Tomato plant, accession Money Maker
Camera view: bottom (45 deg); turntable rotation: 120 degrees
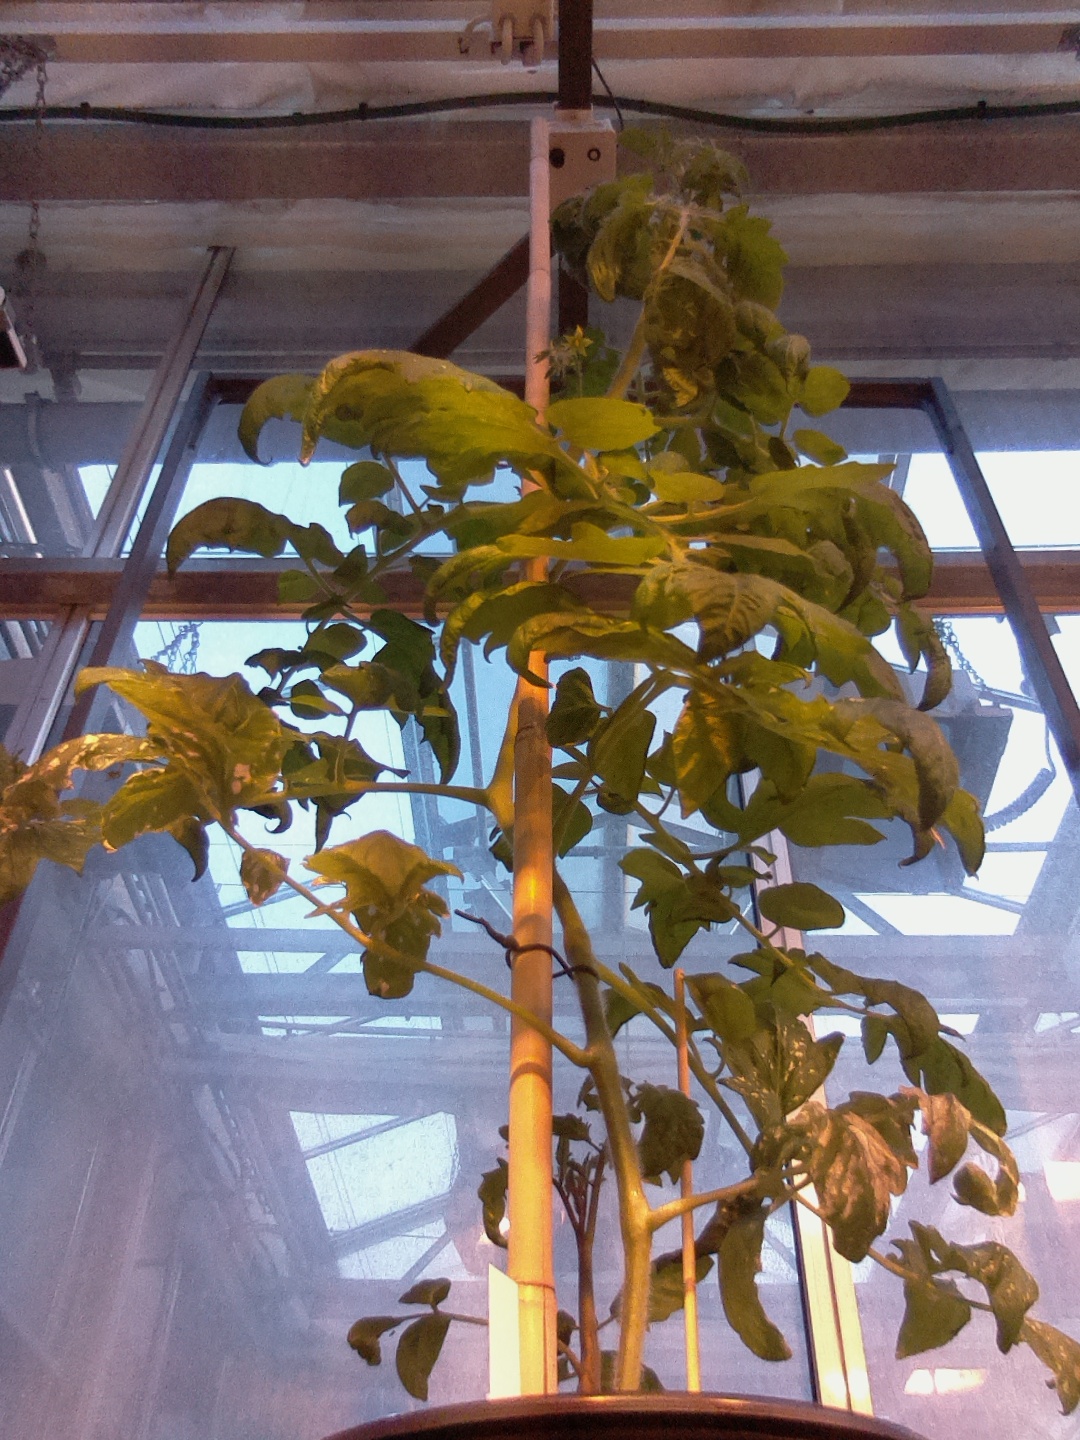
BBCH growth stage 60: First flowers open